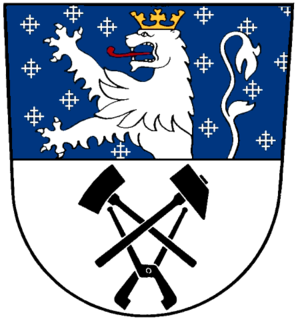
Malstatt est un stadtteil de la ville allemande de Sarrebruck en Sarre.